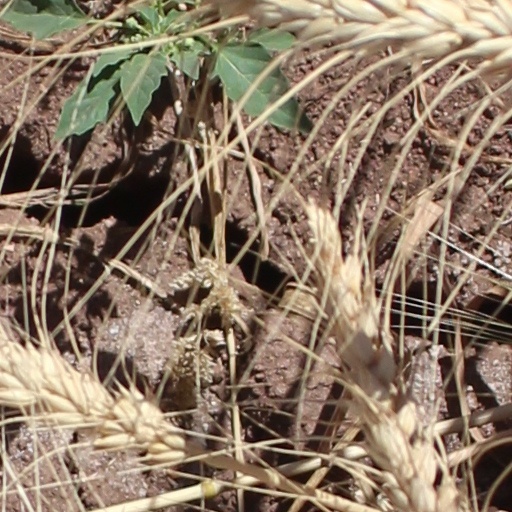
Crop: wheat